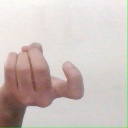
अक्षर: ज